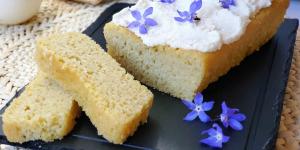
pastel sencillo de vainilla